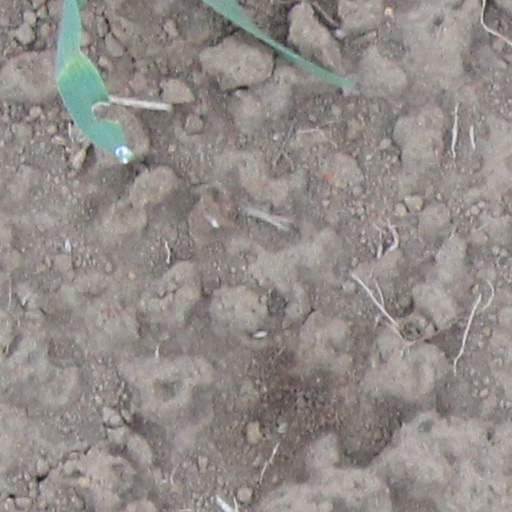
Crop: wheat